Otto Kade

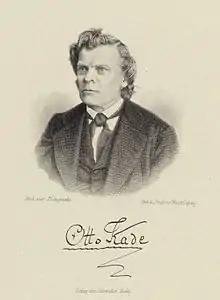

Otto Kade (6 May 1819 – 19 July 1900) was a German musicologist, organist, conductor and composer.